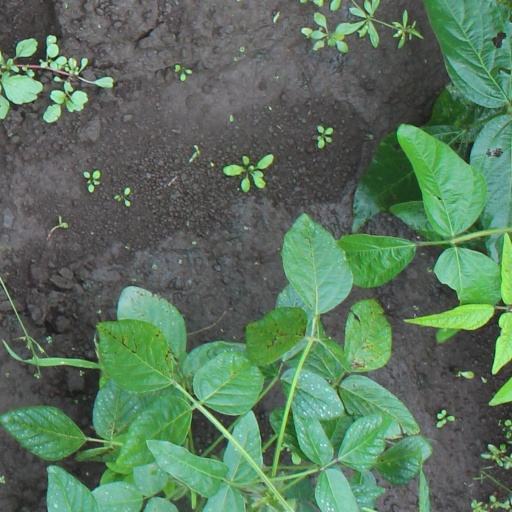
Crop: soybean